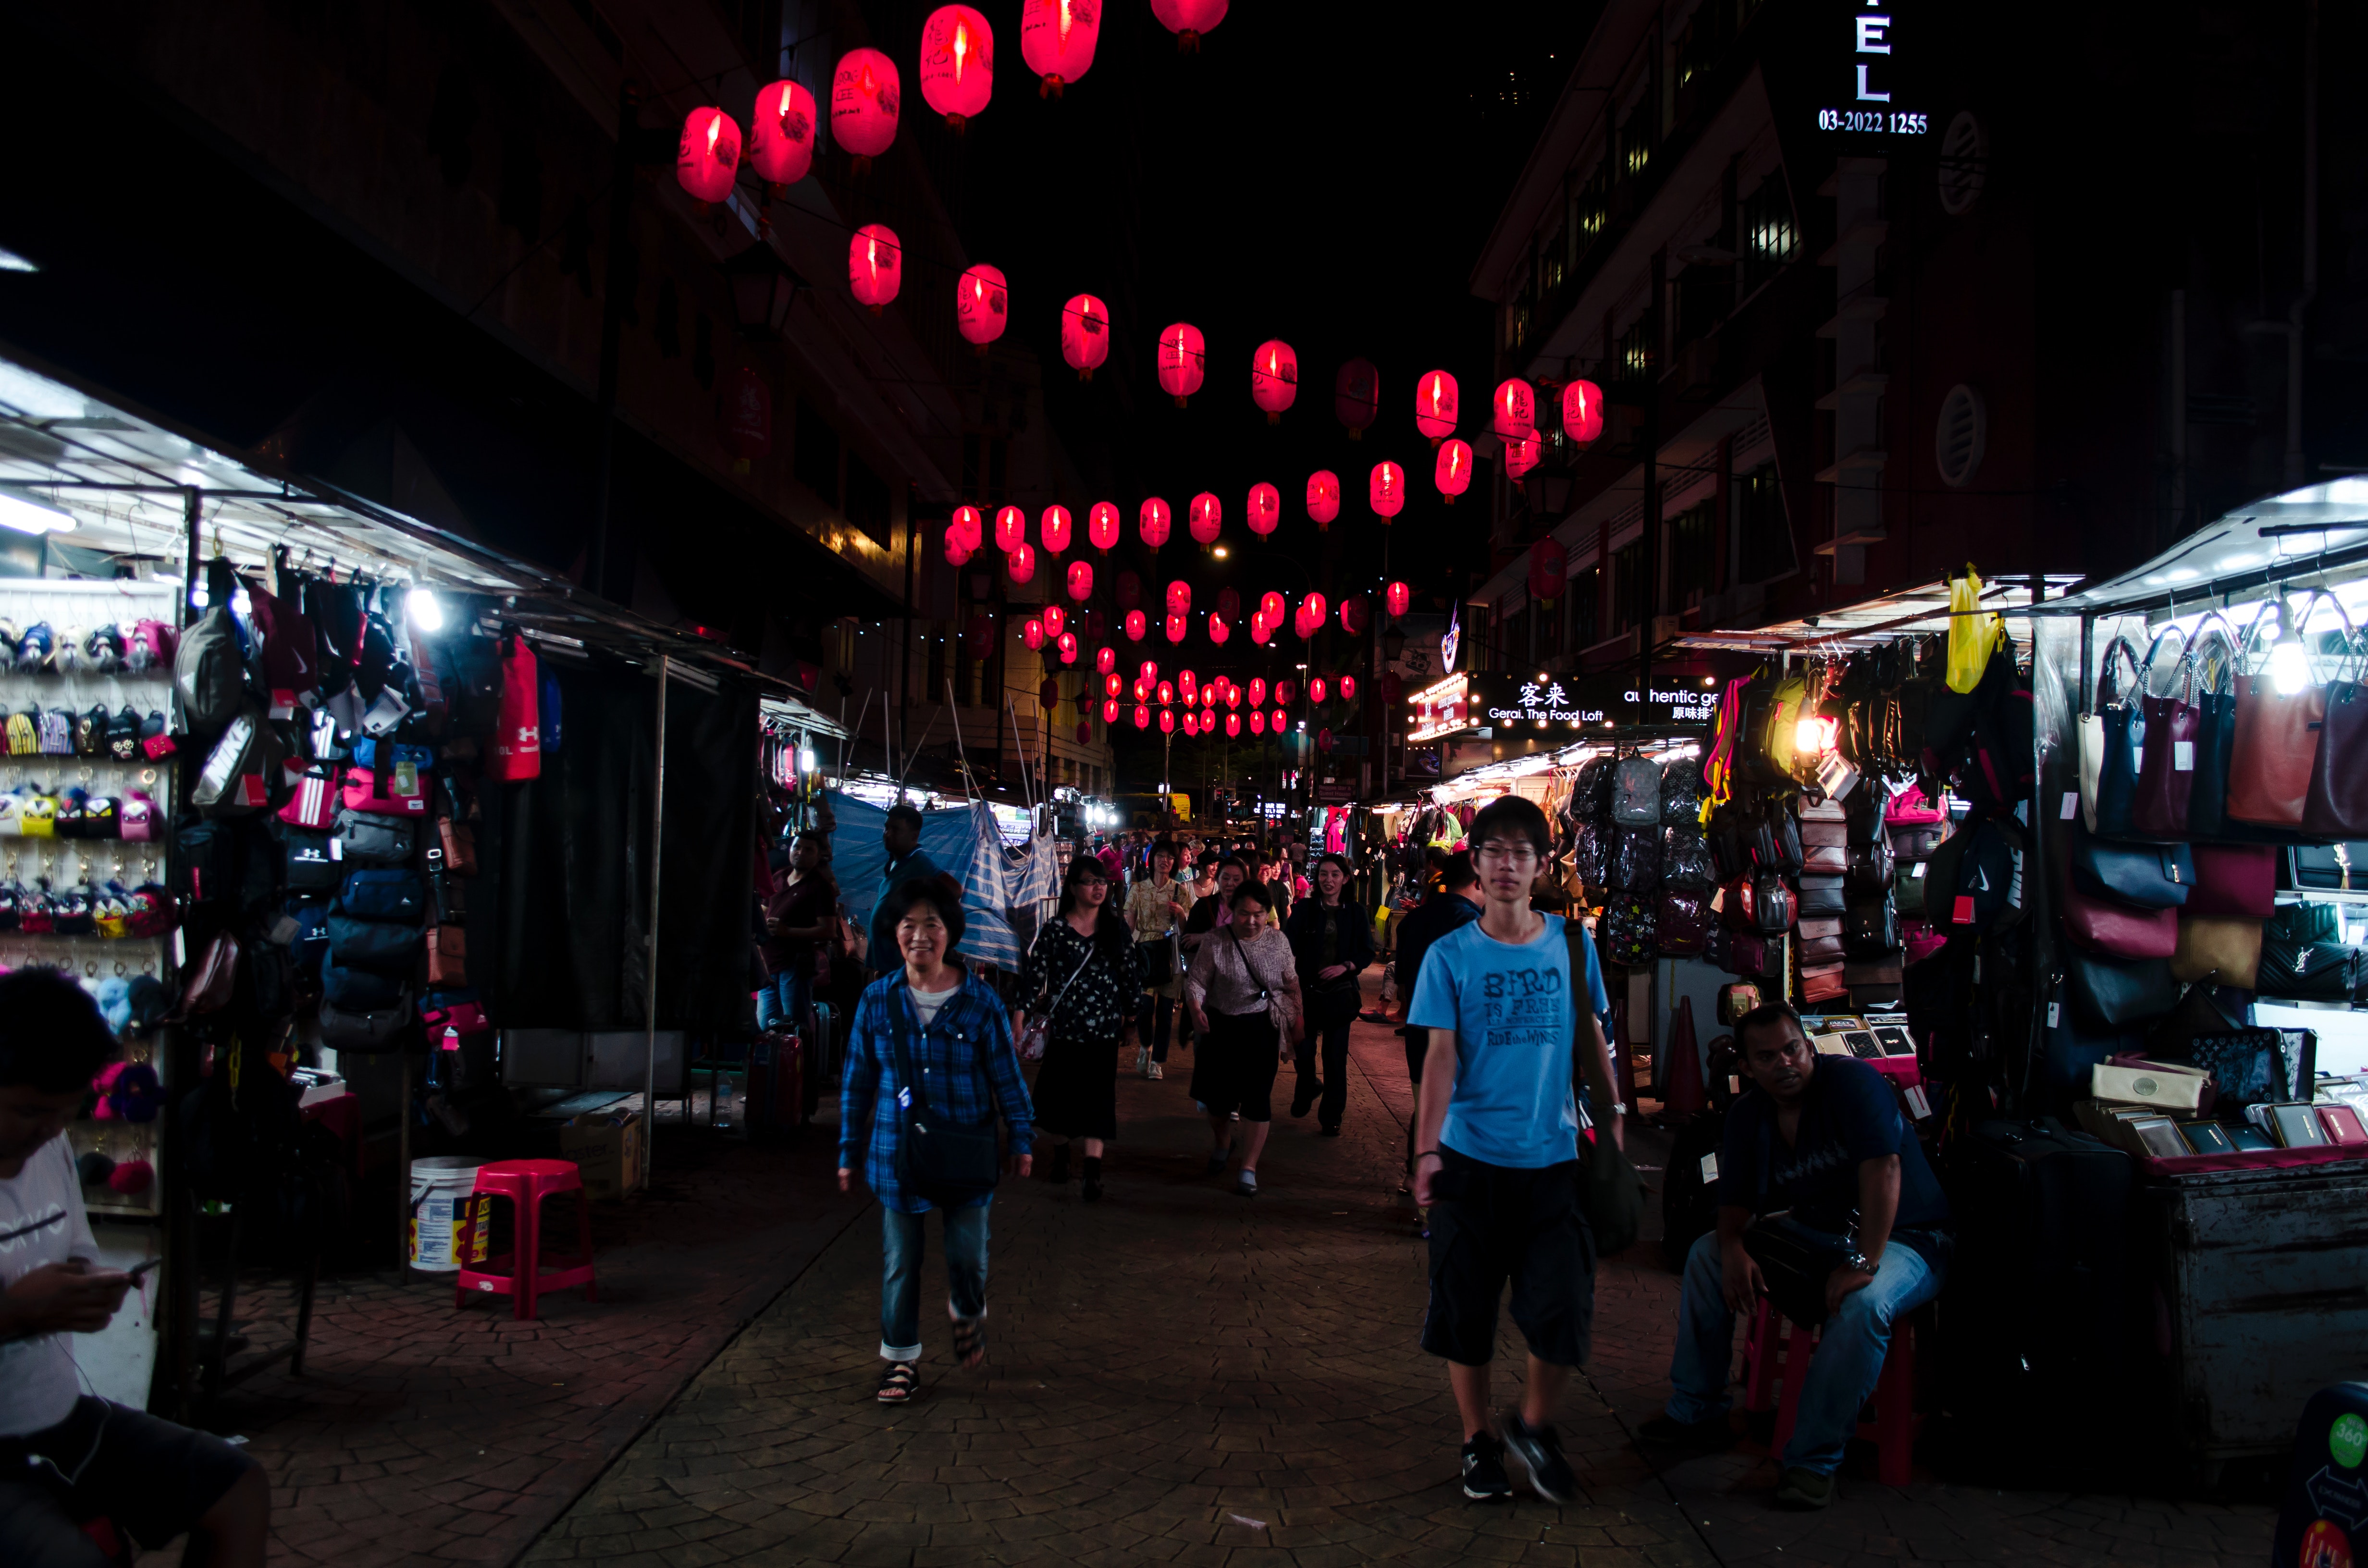
night, market, public space, city, bazaar, light, human settlement, marketplace, town, lighting, street, crowd, building, infrastructure, stall, metropolis, metropolitan area, event, downtown, neon, pedestrian, road, darkness, tourism, vacation, midnight, retail